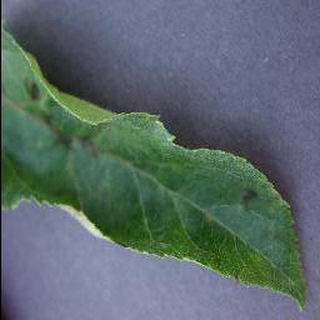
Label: apple_apple_scab